Chevrolet C/K (fourth generation)

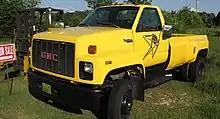
Early 1990s GMC TopKick (pickup truck conversion)

For 1990 production, GM introduced an all-new medium-duty truck series (codenamed GMT530). While no longer part of the C/K series, the Chevrolet Kodiak and GMC TopKick shared design commonality with their predecessors in adopting the cab design of C/K pickup trucks. Following the 1987 exit of GM from heavy-truck production, the Kodiak/TopKick became the largest vehicles produced by the company.